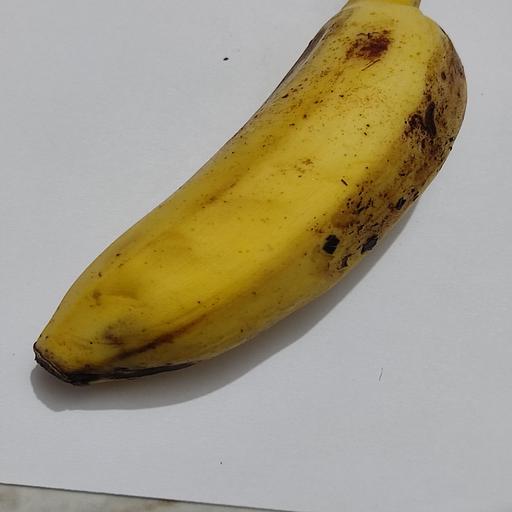
Crop type: Banana